Inés Joyes y Blake

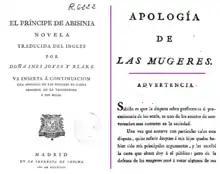
Her translation of the novel The History of Rasselas, Prince of Abissinia by Samuel Johnson (on left) includes one of the first feminist essays in Spain (on the right)

"Apología de las mujeres" is an essay that Joyes dedicated to her daughters, and that she wrote in epistolary mode as an appendix to her translation of "Rasselas, Prince of Abissinia". It deals with the situation of women in their time, denouncing the poor education they received, the inequality and double standards that they observed in society.